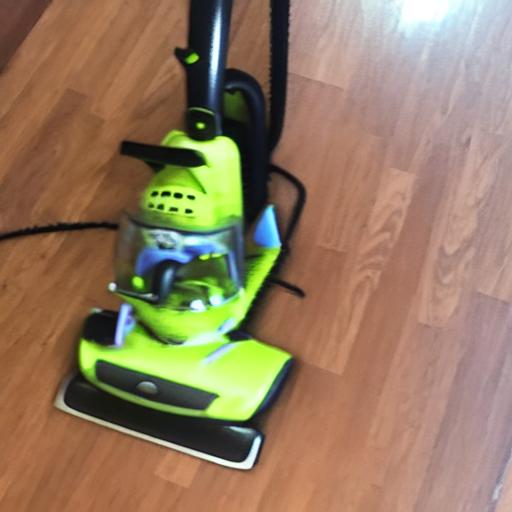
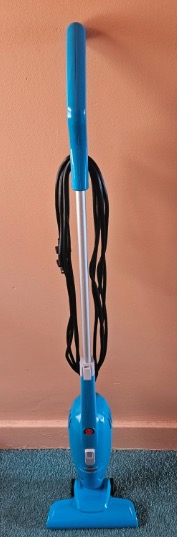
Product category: items_vacuum
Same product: no